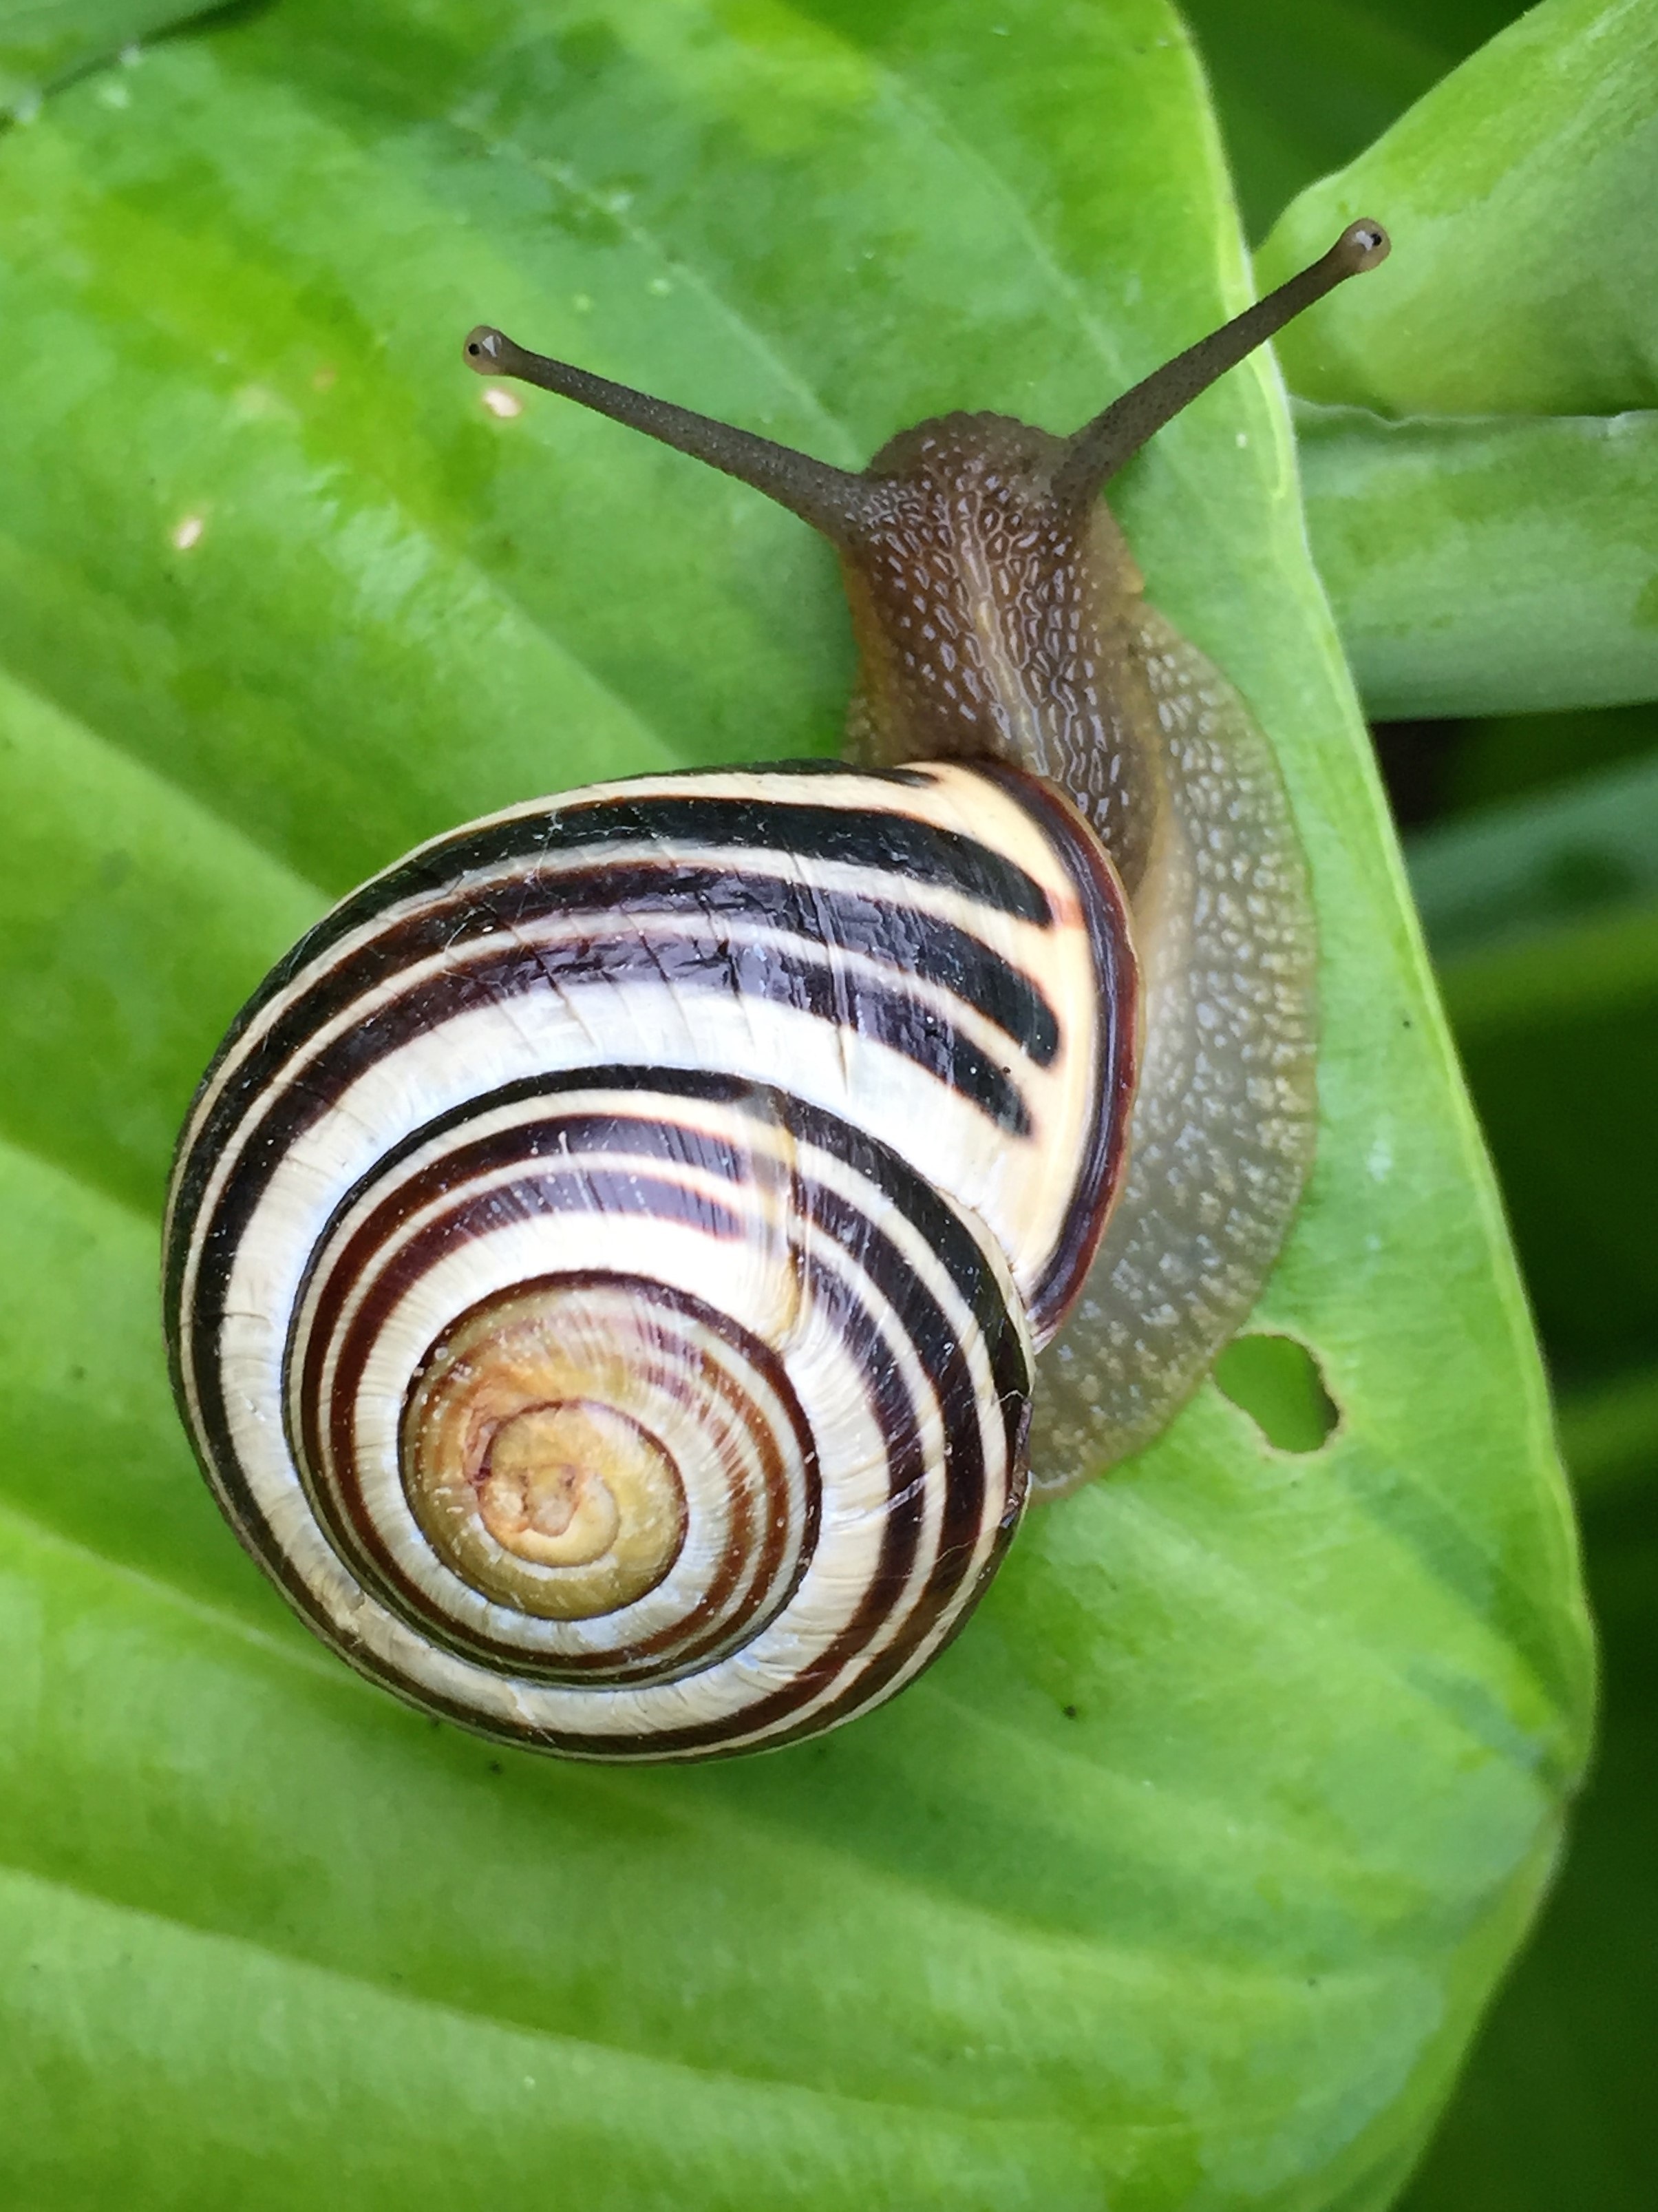
nature, animal, green, insect, fauna, shell, invertebrate, close up, snail, molluscs, slug, schnecken, macro photography, slowly, plant stem, snails and slugs